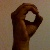
The image shows a hand gesture representing the letter 'O' in Indian Sign Language.